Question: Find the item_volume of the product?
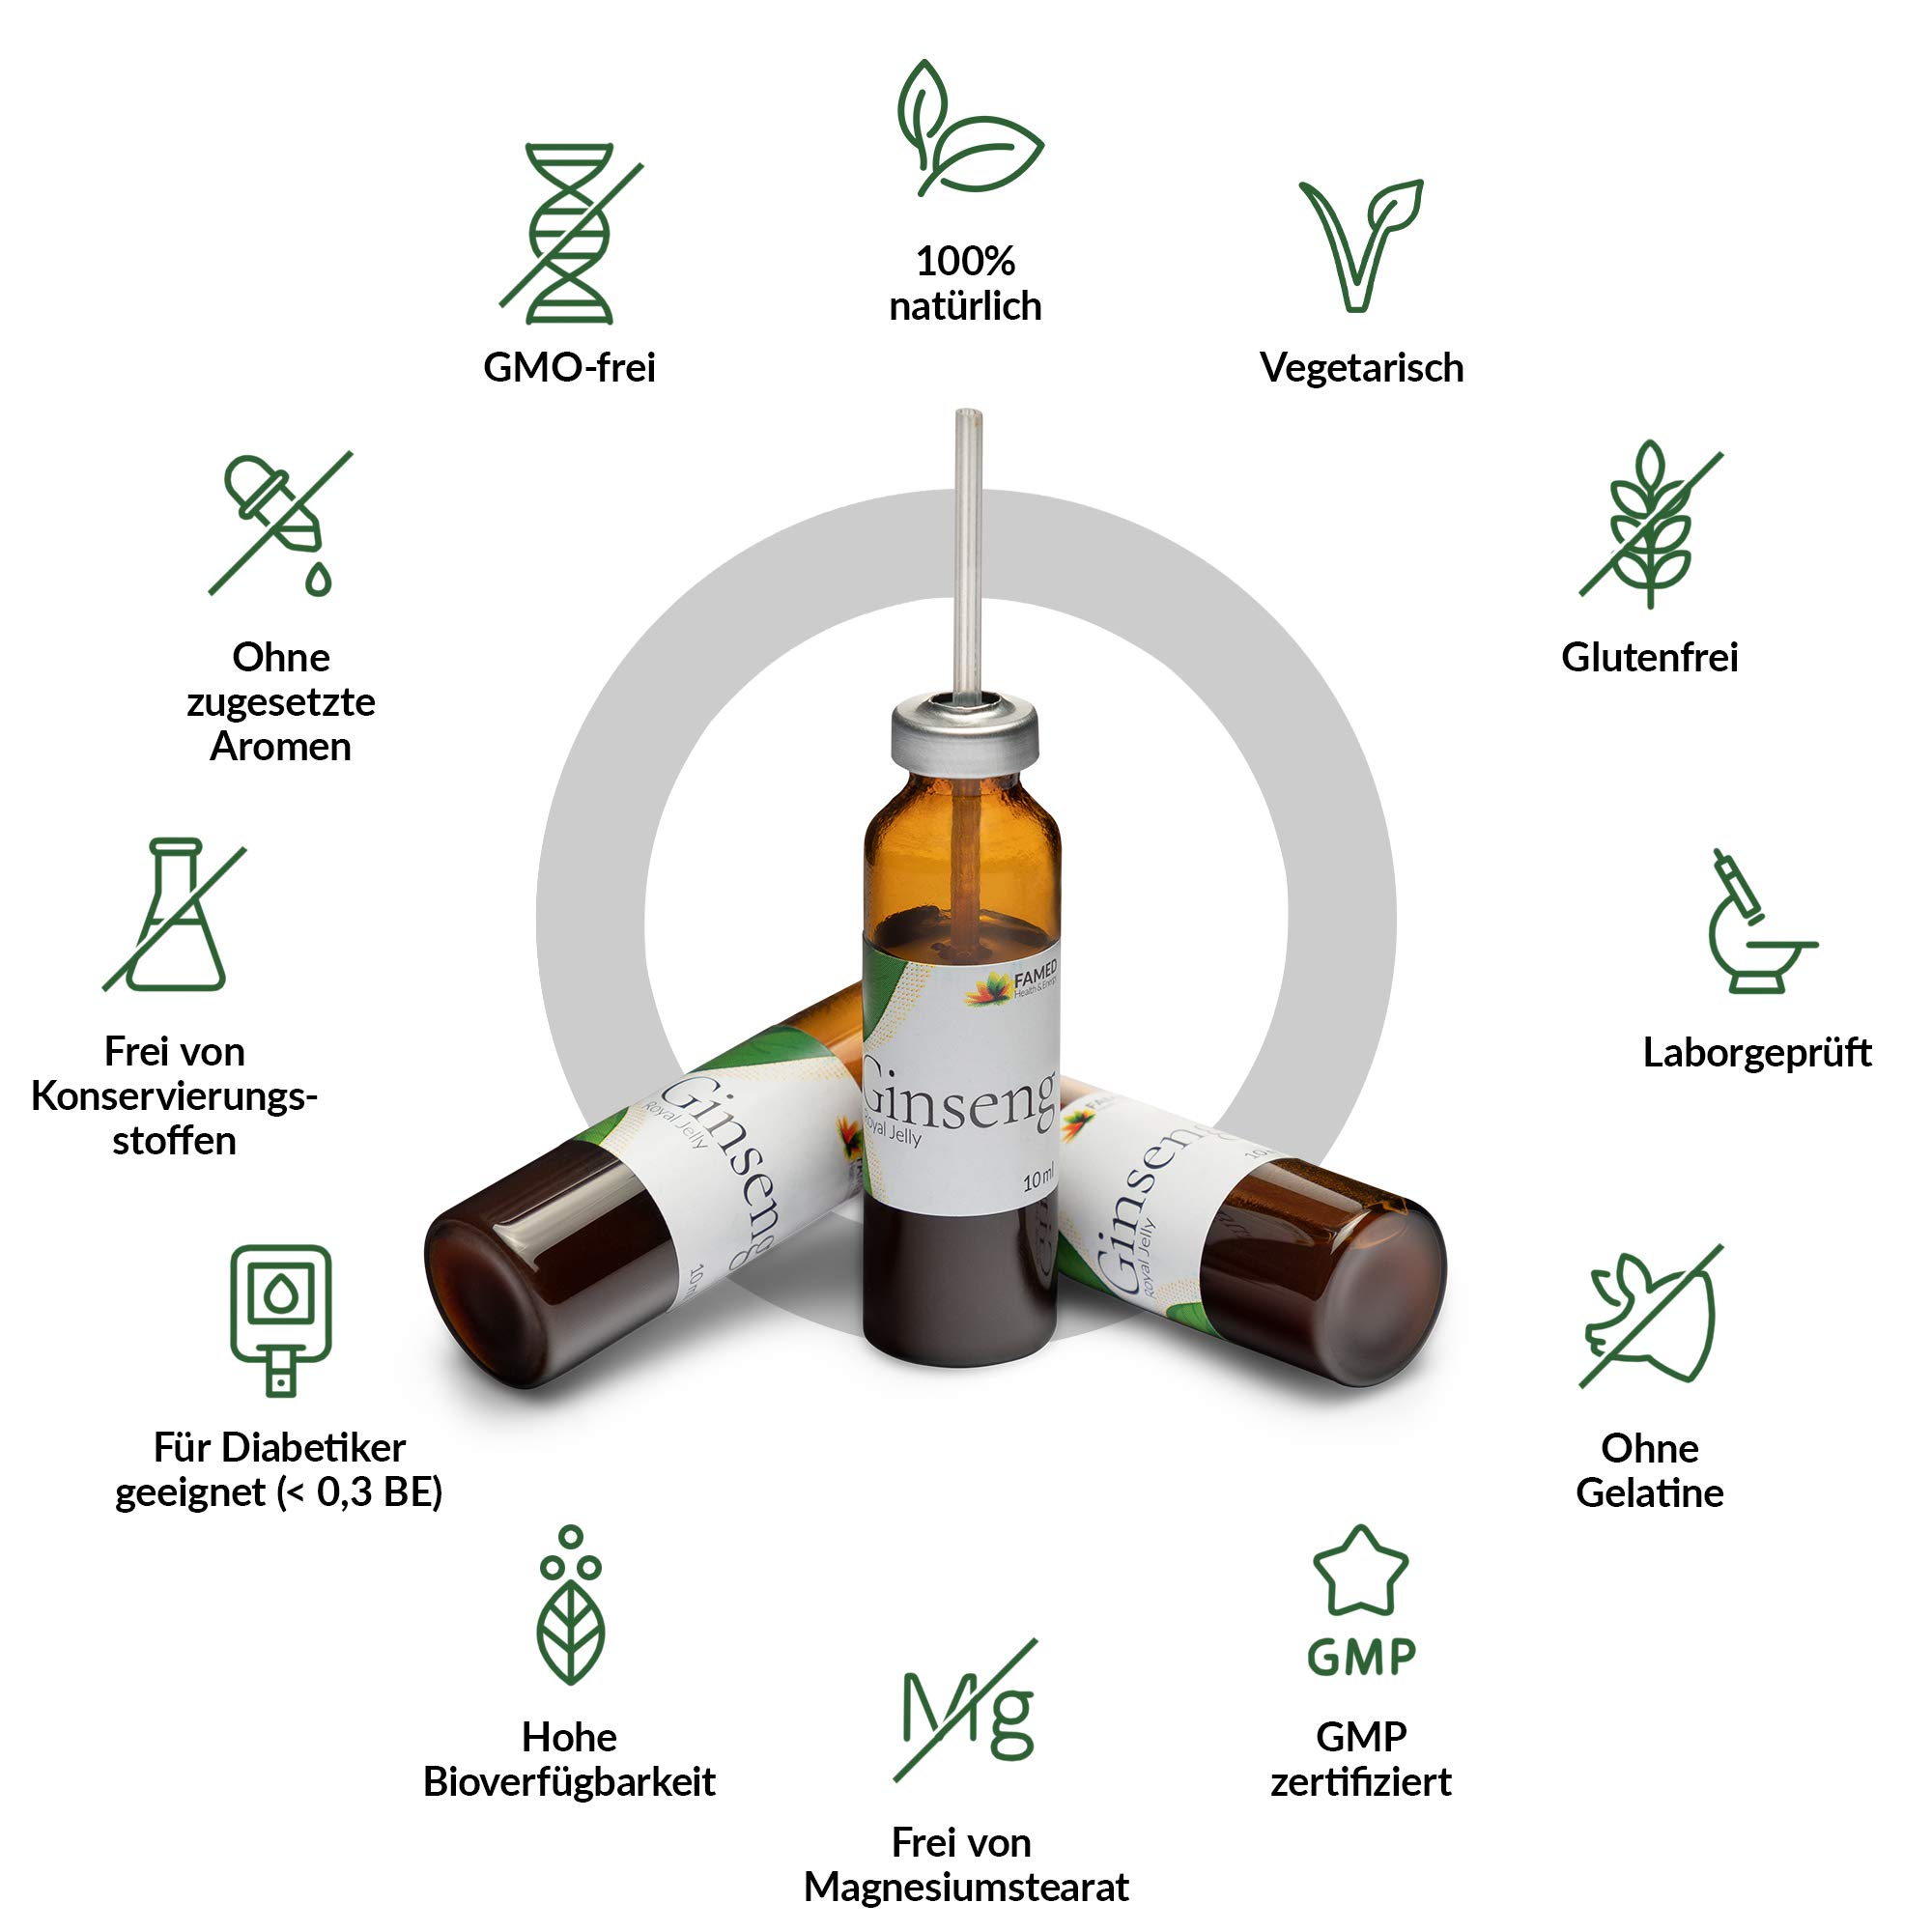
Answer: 10.0 millilitre